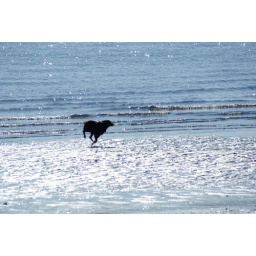
dog running in water